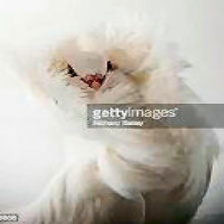
Species: JACOBIN PIGEON
Scientific name: COLUMBA LIVIA